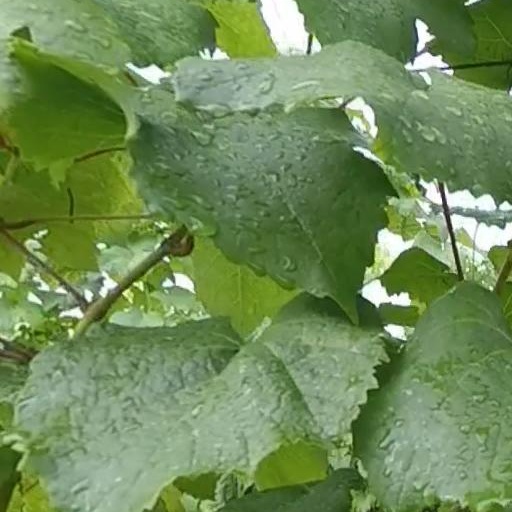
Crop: grape